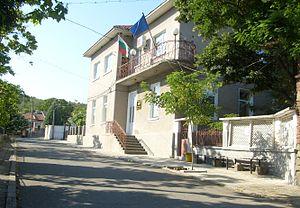
La commune de Pomorié est située dans le sud-est de la Bulgarie.